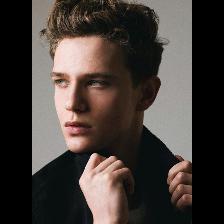
Label: Human